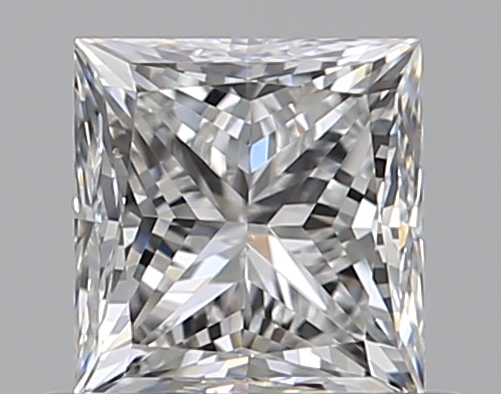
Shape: princess
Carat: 0.59
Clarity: VS1
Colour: E
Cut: VG
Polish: EX
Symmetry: VG
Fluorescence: N
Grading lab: GIA
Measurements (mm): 4.53 x 4.36 x 3.31